Scottish Reformation

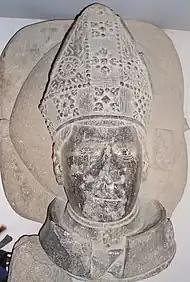
Henry Wardlaw (died 1440), Bishop of St Andrews, royal tutor and adviser, founder of The University of St Andrews and key figure in fighting Lollardy

The Scottish Reformation was the process whereby Scotland broke away from the Catholic Church, and established the Protestant Church of Scotland. It forms part of the wider European 16th-century Protestant Reformation.